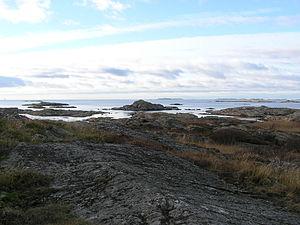
Vargö est une île faisant partie de l'archipel de Göteborg en Suède.